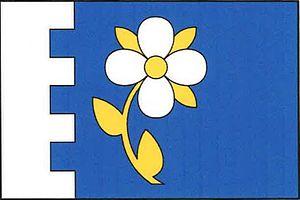
Mnichovice est une commune du district de Benešov, dans la région de Bohême-Centrale, en République tchèque. Sa population s'élevait à 213 habitants en 2020.